Władysław Broniewski

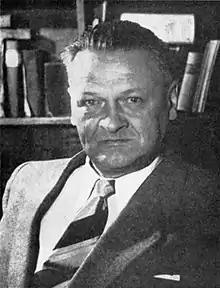

Władysław Kazimierz Broniewski (17 December 1897 – 10 February 1962) was a Polish poet, writer, translator and soldier, known for his revolutionary and patriotic writings.